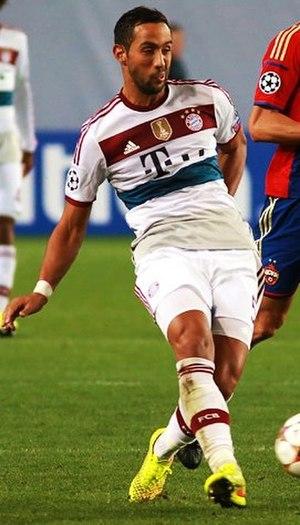
Le Maroc, ou depuis 1957, en forme longue le royaume du Maroc, autrefois l'Empire chérifien, est un État unitaire régionalisé situé en Afrique du Nord. Son régime politique est une monarchie constitutionnelle. Sa capitale est Rabat et sa plus grande ville Casablanca.
Mehdi Benatia, né le 17 avril 1987 à Courcouronnes dans l'Essonne, est un footballeur international marocain. Il évolue au poste de défenseur central au Al-Duhail SC qui évolue en championnat du Qatar de football.
La saison 2015-2016 de 1. Bundesliga est la 53ᵉ édition de la première division allemande. Les dix-huit clubs participants au championnat sont confrontés à deux reprises aux dix-sept autres.